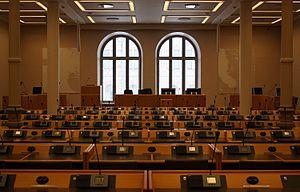
L'Hôtel de ville d'Oulu est un bâtiment situé à dans le quartier de Pokkinen à Oulu en Finlande.